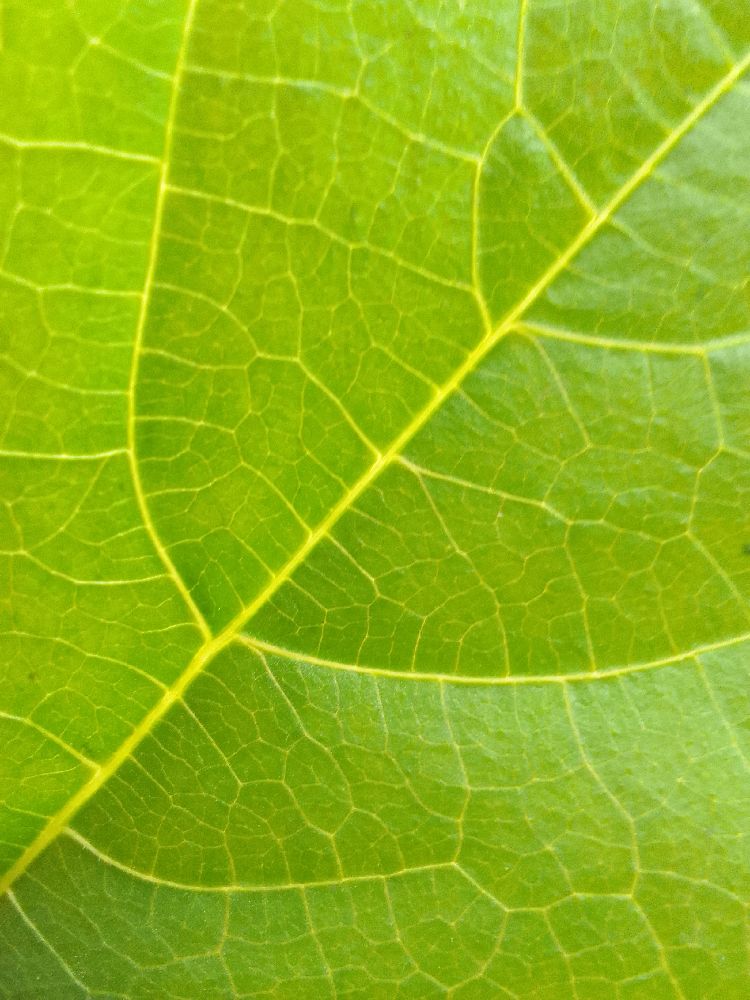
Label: healthy